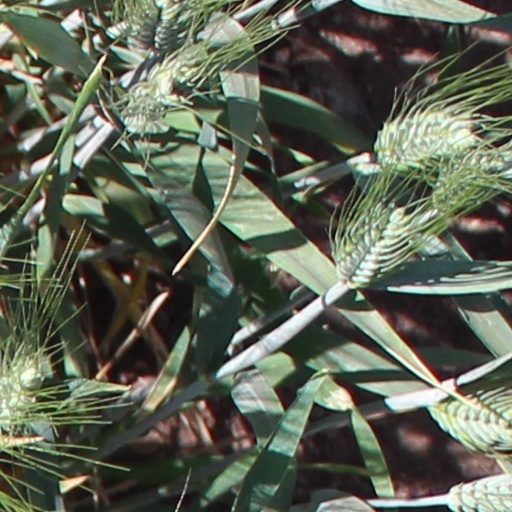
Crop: wheat